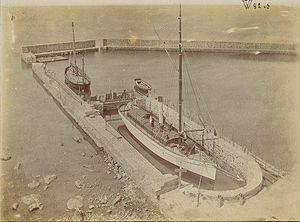
Le Roland dans son bassin de radoub en 1895 à Banyuls-sur-Mer (Pyrénées-Orientales, France).
L’Observatoire océanologique de Banyuls-sur-Mer, historiquement connu sous le nom de « Laboratoire Arago », est une composante de Sorbonne Université et du CNRS qui accueille de nombreux chercheurs et étudiants en biologie marine et océanographie. Situé à Banyuls-sur-Mer, dans le département français des Pyrénées-Orientales.